Answer in natural language. How many Carts are visible in the scene? Choose between the following options: 1, 4, 0, 5 or 3
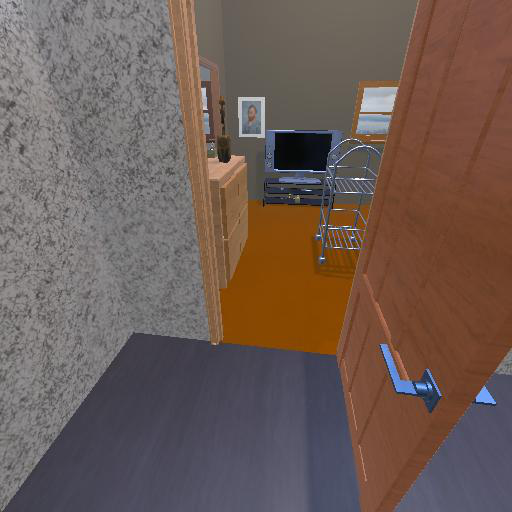
<answer>1</answer>